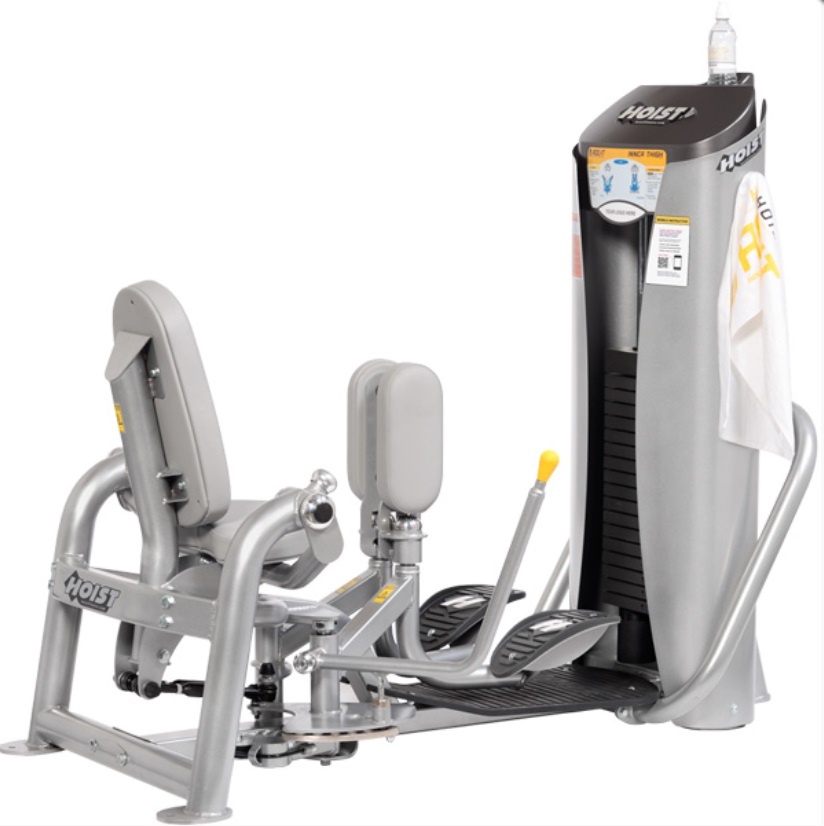
HOIST RS-1406 ROC IT INNER THIGH
Dynamic adjustment is the essence behind the new ROC-IT™line from HOIST®. Using ROX™ technology, the user becomes an integral part of the exercise by continuously adjusting the position of the user with the movement of the exercise arm. As a result, the ROC-IT line embodies a unique training experience that achieves the unrestricted joint movement and core activating benefits of functional training coupled with the stabilizing benefits of machine-based equipment. Try it out for yourself and experience the ride of the ROC-IT line! FEATURES Range of motion adjustment accommodates starting position Starts the body in a decline position to enhance user comfort by facilitating hip abduction to open the thigh muscles while maintaining proper alignment of the spine The forward rocking movement reduces stress on the low back by allowing the hips to naturally flex forward, while supporting the low back SPECS Product Width: 37.50" (95 cm) Product Height: 56.50" (144 cm) Product Length: 68.25" (173 cm) Machine Weight: 631 lbs. (286 kg)
Brand: HOIST
Category: Sporting Goods > Fitness & General Exercise Equipment > Cardio > Cardio Machines